Hôtel de Crozat

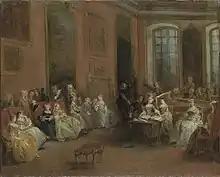
Concert in the Hôtel de Crozat, , painting by Nicolas Lancret (Alte Pinakothek, Munich)

The Hôtel de Crozat, later the Hôtel de Choiseul, was a Parisian "hôtel particulier", constructed in 1704 to the designs of the French architect for the rich banker and art collector Pierre Crozat. It was located on the west side of the rue de Richelieu, south of its intersection with the Grand Boulevard (near today's 91 and 93 rue de Richelieu, between the rue d'Amboise and the rue Saint-Marc in the 2nd arrondissement of Paris). The Duke of Choiseul acquired the "hôtel" in 1750. It was demolished in 1780, the property subdivided, and a theatre, the Salle Favart, constructed in the former garden.